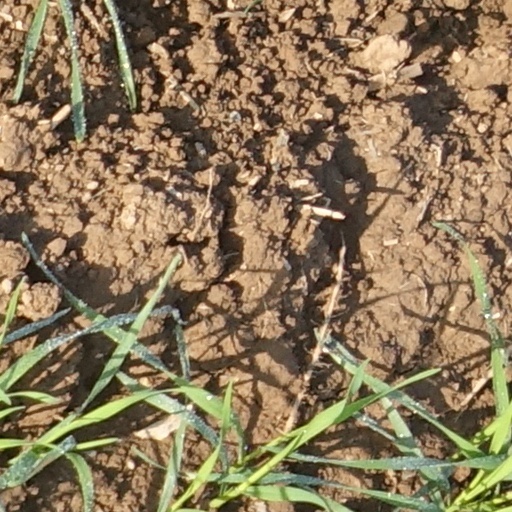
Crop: wheat